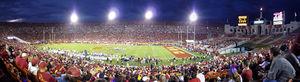
La Gold Cup 1991 est un tournoi de football qui s'est tenu aux États-Unis, du 28 juin au 7 juillet 1991.